Karumegangal Kalaigindrana

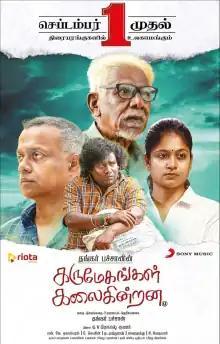
Theatrical release poster

Karumegangal Kalaigindrana is a 2023 Indian Tamil-language film directed by Thangar Bachan and starring Bharathiraja, Aditi Balan, Gautham Vasudev Menon and Yogi Babu in the lead roles. The music was composed by G. V. Prakash Kumar with cinematography by N. K. Ekambaram and editing by B. Lenin. The film was released on 1 September 2023.